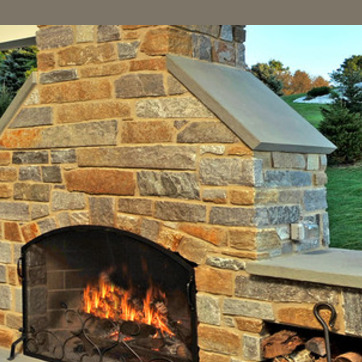
Material: stone